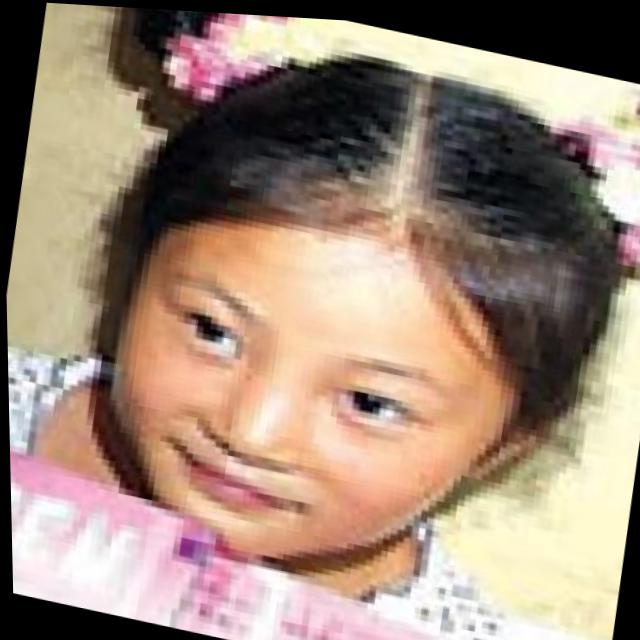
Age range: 0-12